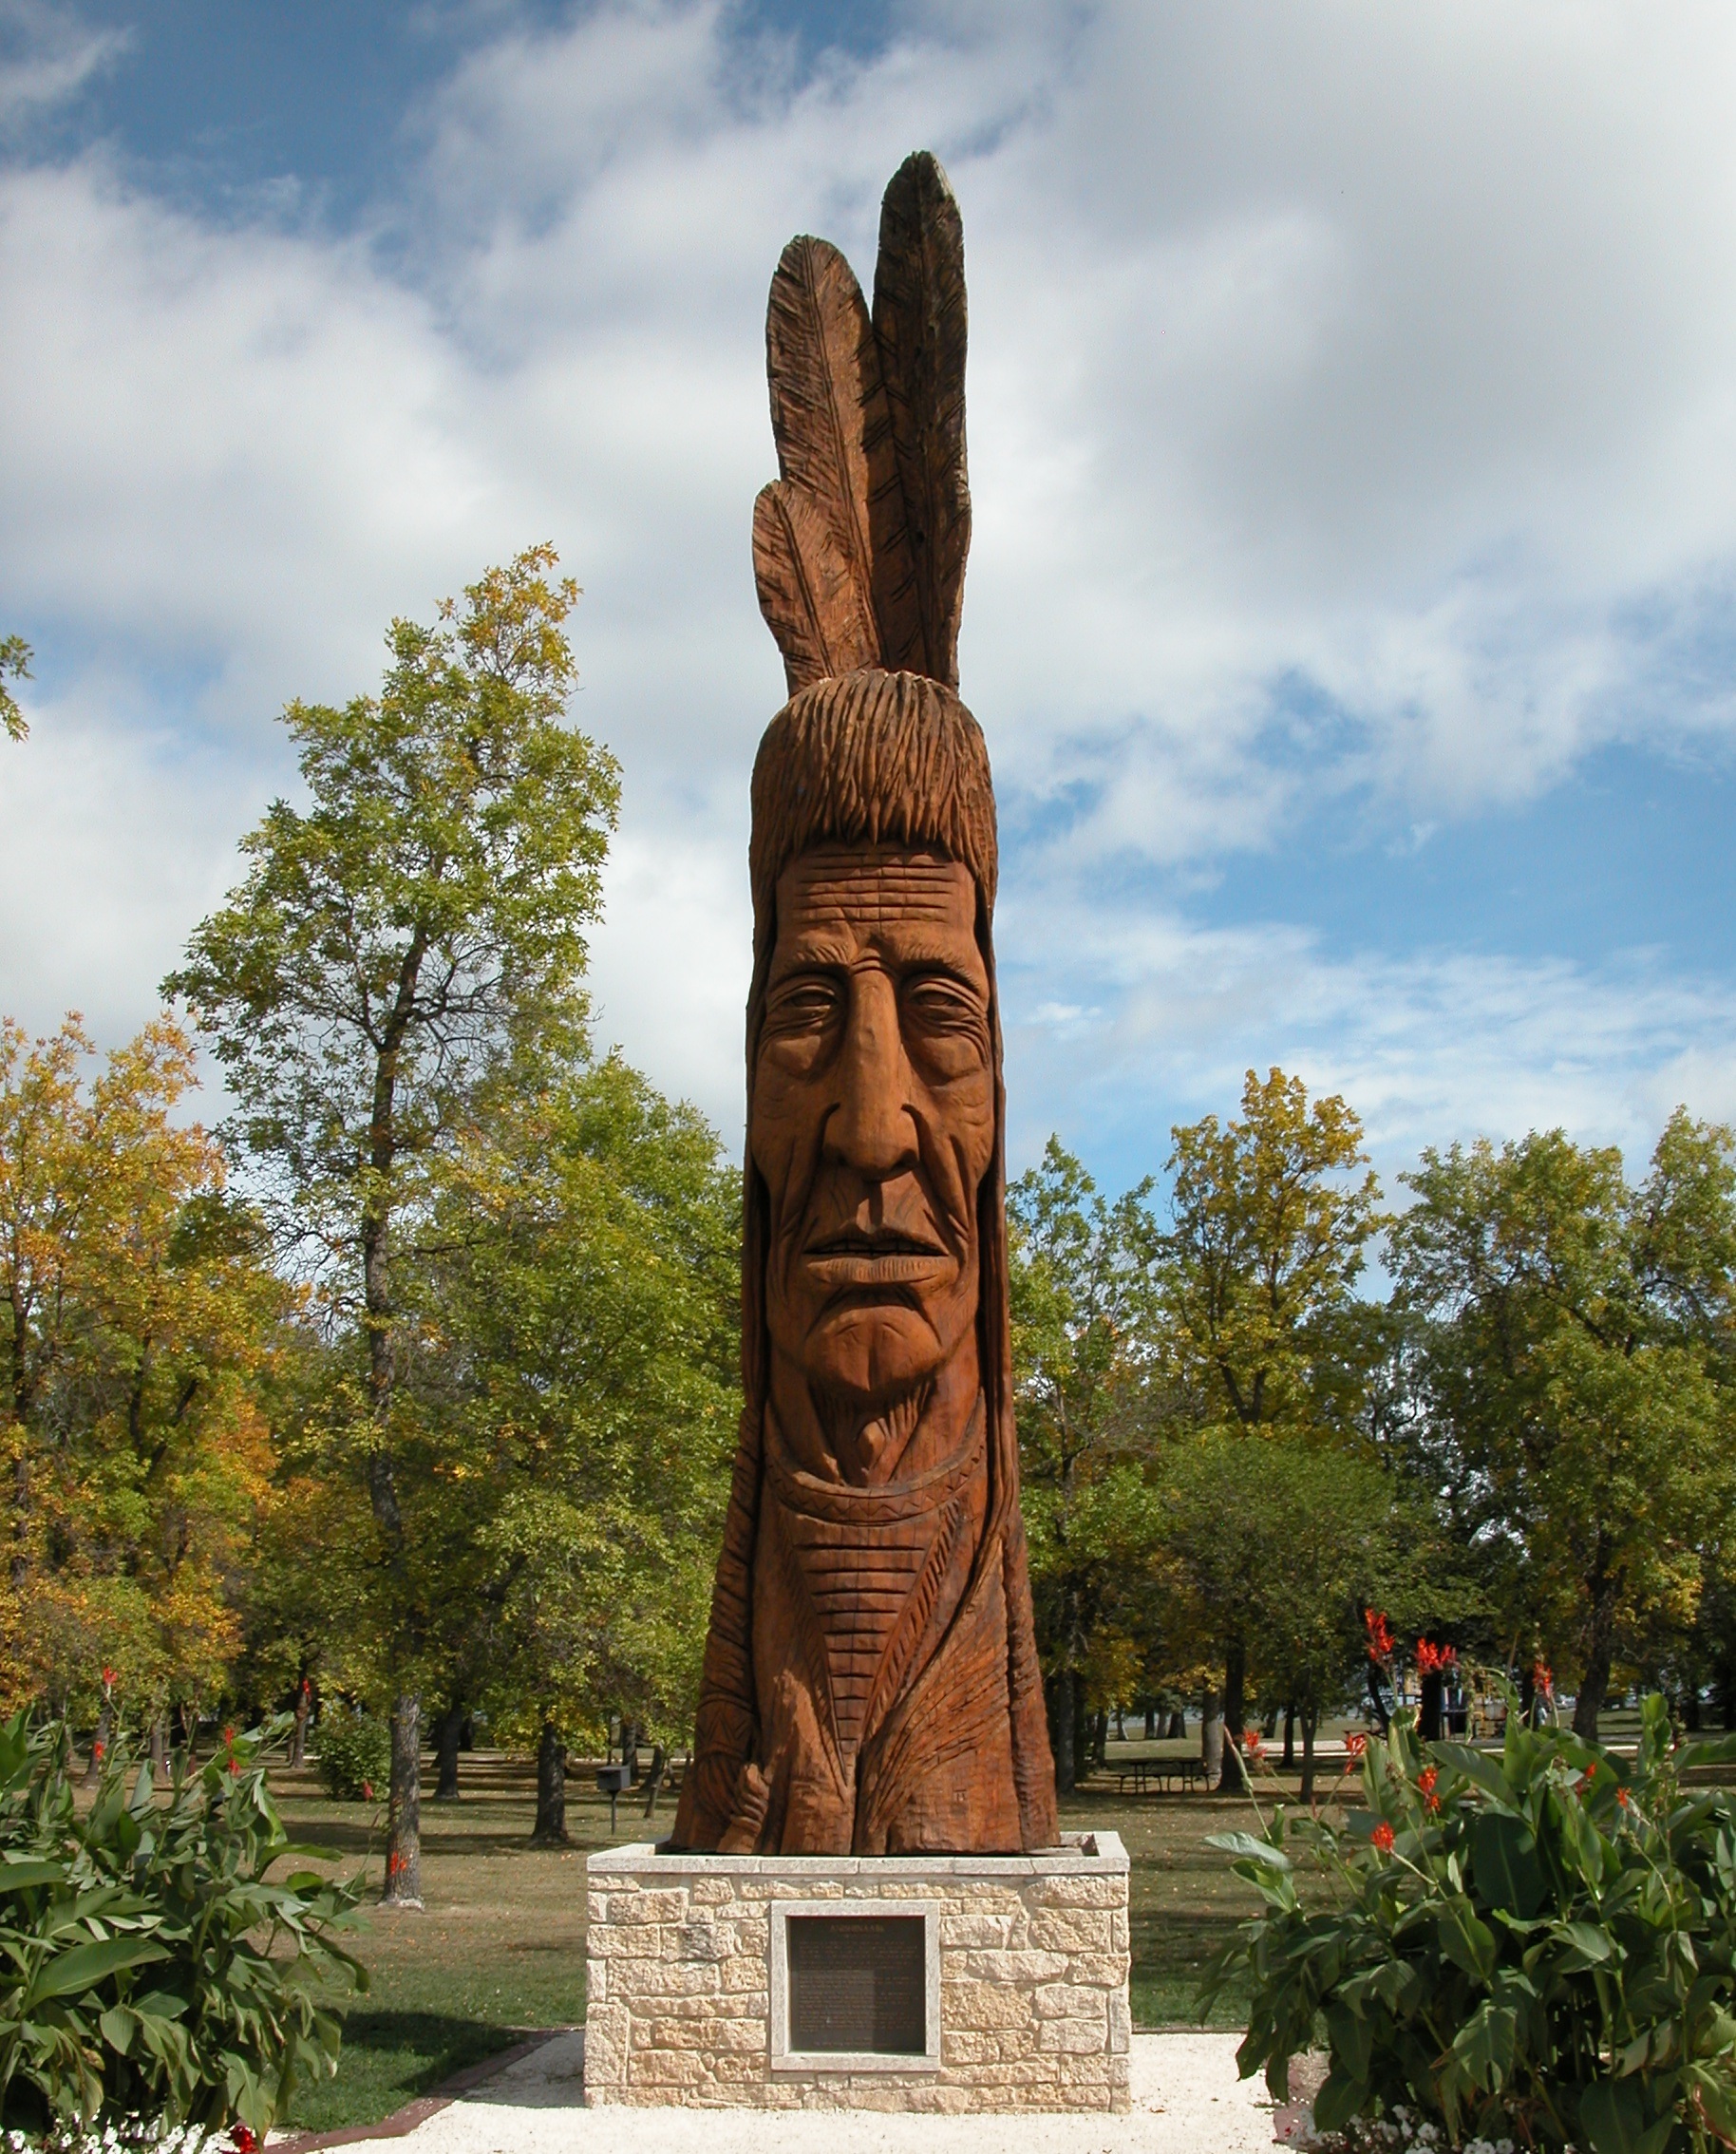
monument, statue, landmark, sculpture, memorial, art, canada, obelisk, indian, stature, stake, indians, lake winnipeg, is bohrene